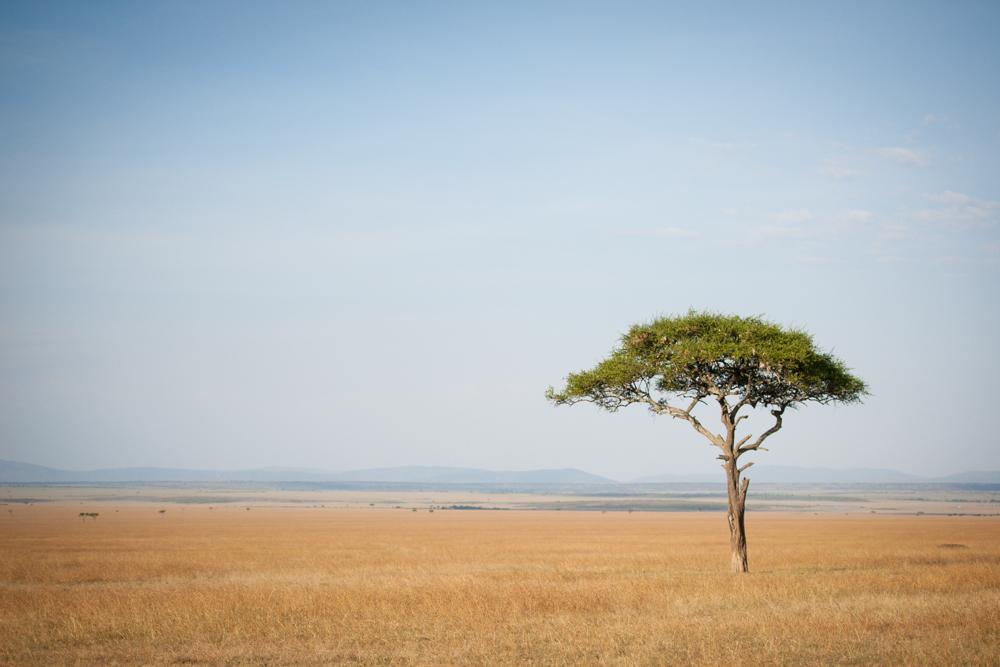
Mandhari nzuri yenye tambalale ya nyasi zilizokauka kutokana na ukame pamoja na jua kali, huku mti wa mmoja wa akasia ukiwa bado wa kijani.